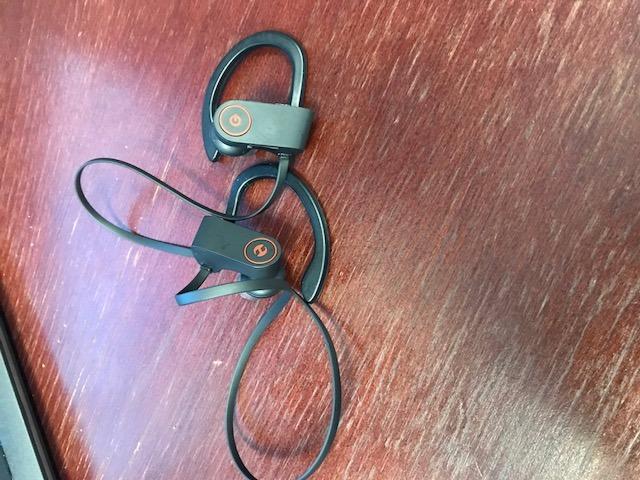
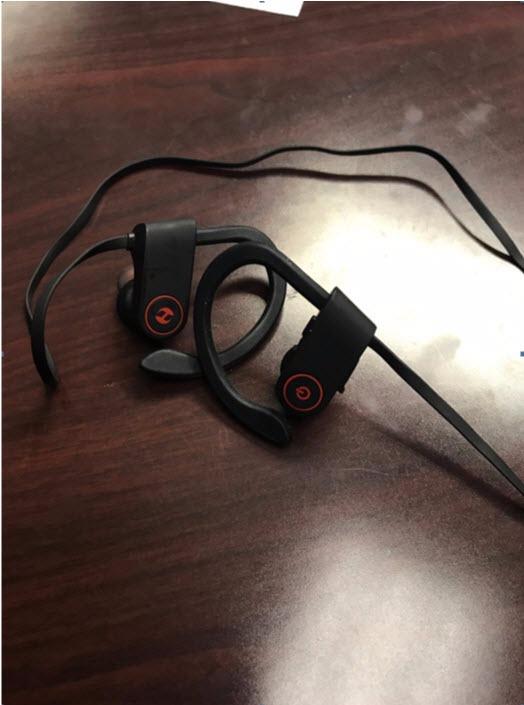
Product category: headphones
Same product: yes